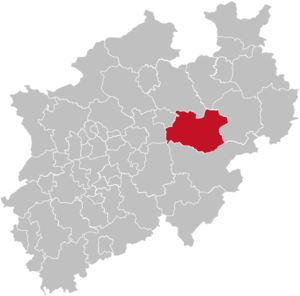
L'arrondissement de Soest est situé à l'est du Land de Rhénanie-du-Nord-Westphalie dans le District d'Arnsberg entre les montagnes du Sauerland au sud et les plaines du Pays de Münster. Il a des limites avec les arrondissements de Warendorf, Gütersloh, Paderborn, Haut-Sauerland, La Marck et Unna ainsi que la ville de Hamm.